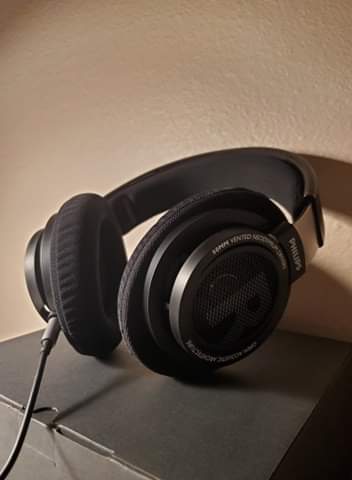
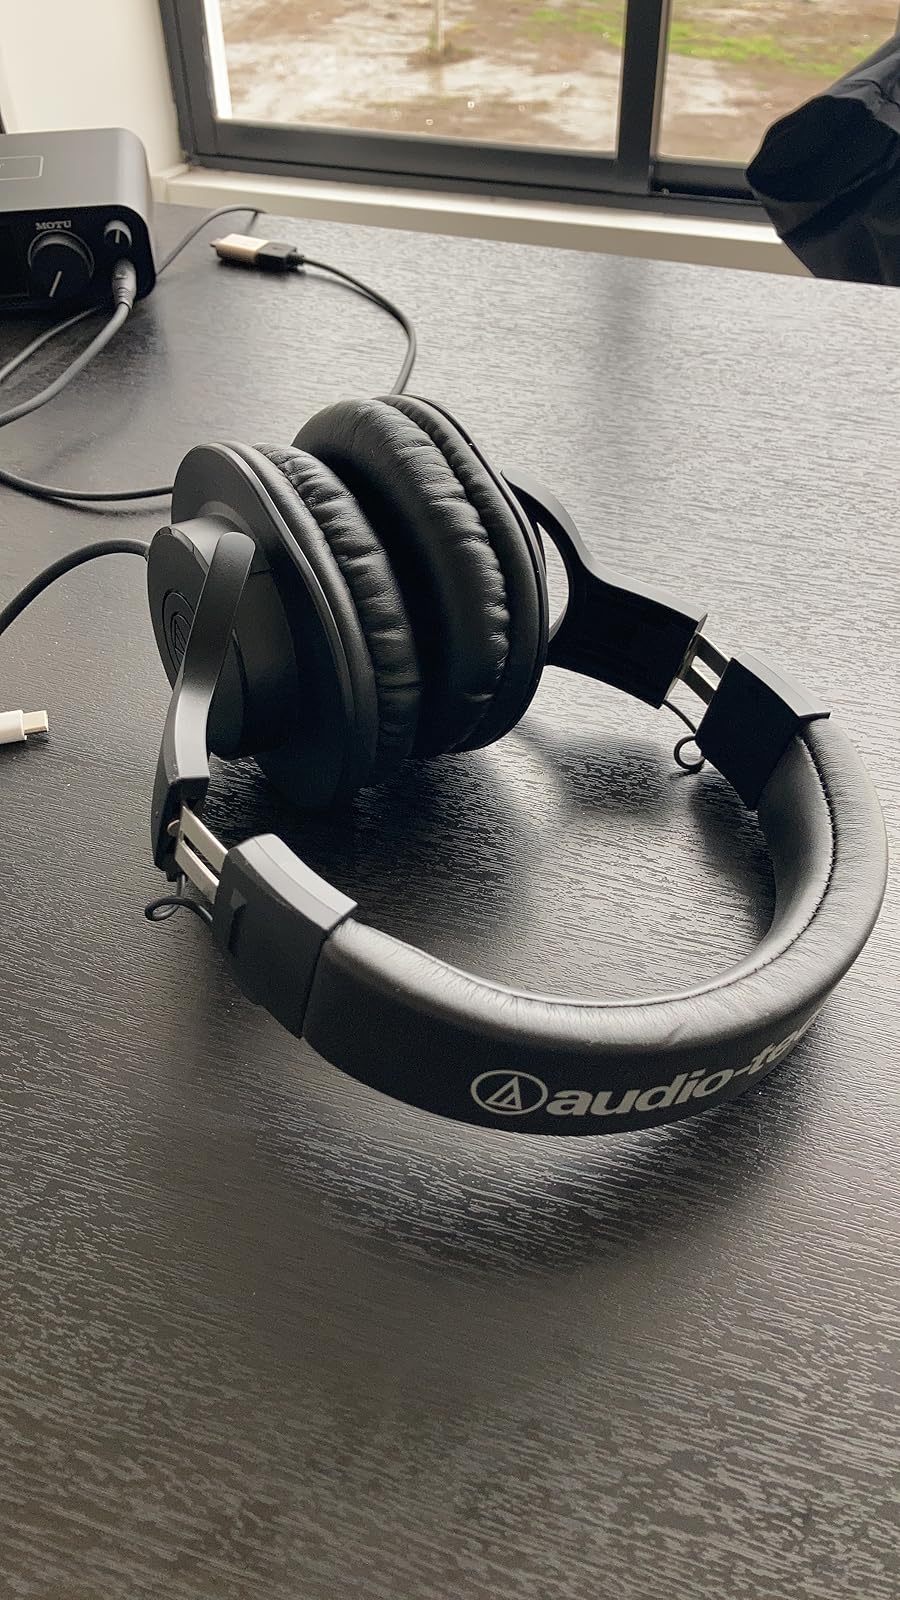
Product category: headphones
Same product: no